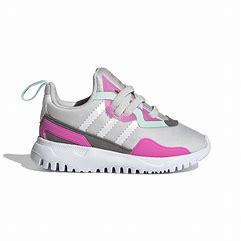
Brand: Adidas
Model: Originals Flex